Hesperosaurus

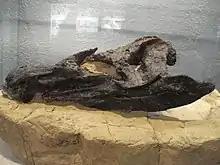
Crushed skull (30 cm long) of the "Hesperosaurus" "Lilly"

"Hesperosaurus" was a large stegosaur, reaching in length and in body mass. Some large individuals may have reached in body mass.